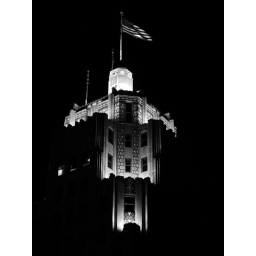
Top of the Lincoln tower. Again, did the black and white conversion in iPhoto.